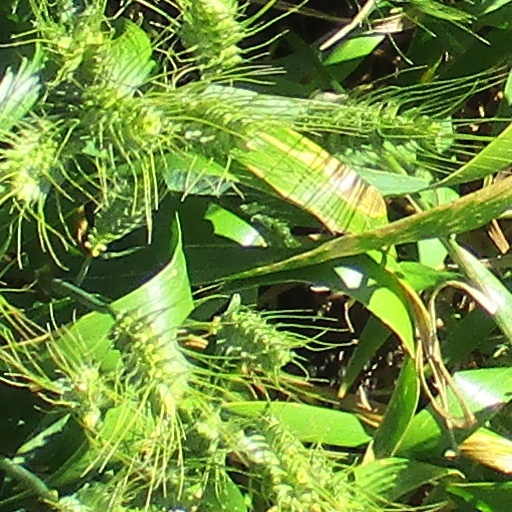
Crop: wheat